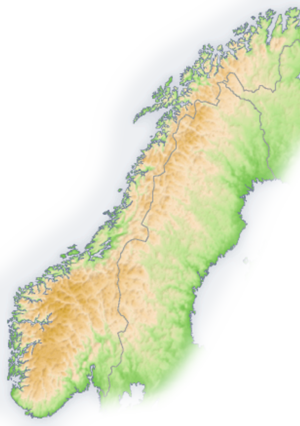
Skandinaviske bjerge
De skandinaviske bjerge
De skandinaviske bjerge, også kaldet Kjølen, er betegnelsen på den bjergkæde, som går langs Den skandinaviske halvø og i dag danner grænse mellem Norge og Sverige. Vestsiden af bjergene går stejlt ned mod Nordsøen og Norskehavet og danner fjordene i Norge, mens de i nordøst hælder langsomt mod Finland. I nord danner de grænsen mellem Norge, Sverige og Finland, men er stort set ikke mere end åse i nærheden af Nordkap.